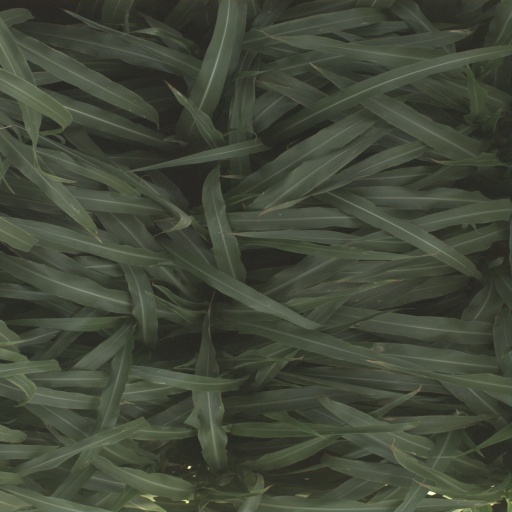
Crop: sorghum